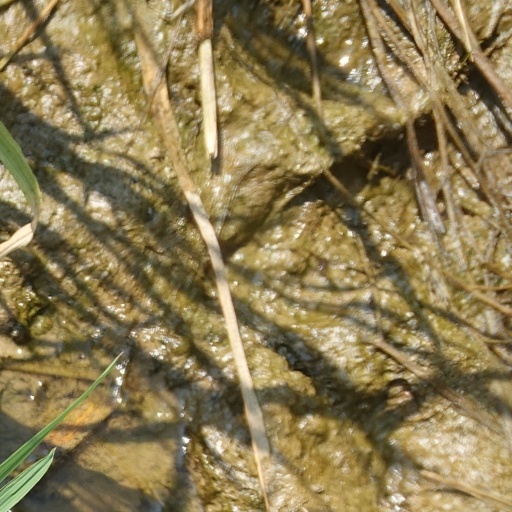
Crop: rice